Robert Kirkman's The Walking Dead: Invasion

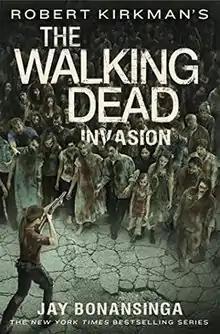
"The Walking Dead: Invasion"

Robert Kirkman's The Walking Dead: Invasion is a post-apocalyptic horror novel written by Jay Bonansinga and released October 6, 2015. The novel is a spin-off of "The Walking Dead" comic book series and continues to explore the story the character Lilly Caul. "Invasion" is the second book in a second four-part series of novels.